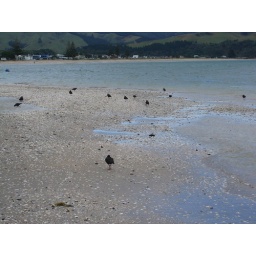
Some sort of bird that digs in the sand for food.